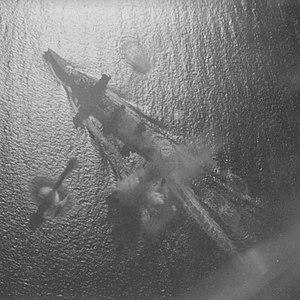
"William Frederick "" Bull"" Halsey, Jr. est un amiral de la Flotte américain. Il a été le seul amiral de la marine américaine ayant exercé un commandement à la mer au cours de la guerre du Pacifique à avoir été promu au grade d'amiral de la Flotte.
La bataille du golfe de Leyte est une opération militaire majeure de la guerre du Pacifique. Elle a lieu au début de la reconquête des Philippines, lors du débarquement des troupes américaines du général Douglas MacArthur sur l'île de Leyte, au centre de l'archipel philippin. Cette opération est considérée comme la plus grande bataille navale de l'histoire, opposant deux flottes américaines déplaçant plus d'un million trois cent seize mille tonnes, à quatre forces japonaises, déplaçant près de sept cent mille tonnes.